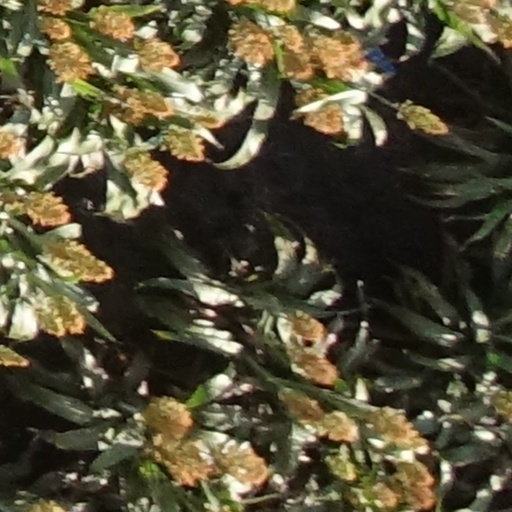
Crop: sorghum